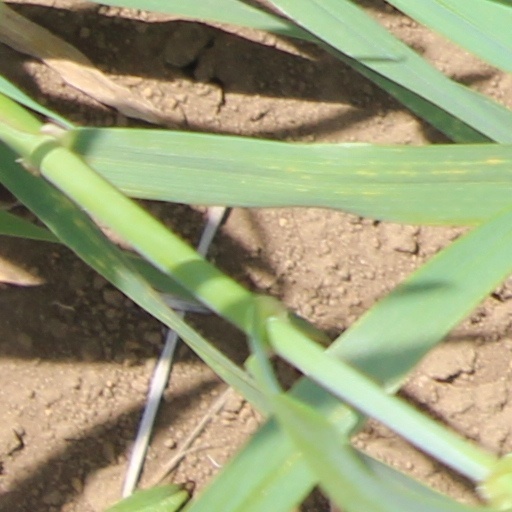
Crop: wheat